Dion Fortune

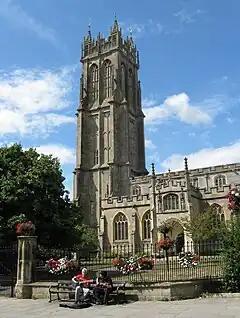
The church of St. John the Baptist, Glastonbury; Fortune's funeral was performed here by the Reverend L. S. Lewis, and her body interred in the Wells Road cemetery nearby

At the vernal equinox of 1930, Fortune declared that—with the 'Lesser Mysteries' and three degree system now properly established—she wanted to turn away from public work and focus on personal spiritual development. At the vernal equinox of 1931, Fortune stepped down as leader of the Fraternity, with Loveday being appointed Magus of the Lodge in her place. During the 1930s, Fortune's emphasis moved away from mediumship and towards ritual, while at the same time other Fraternity members embraced mediumship in order to channel the messages of the Masters. In late 1931, Fortune began mooting the idea of the construction of a permanent base, or Sanctuary, at the Chalice Orchard, and despite the economic obstacles of the Great Depression was able to raise sufficient funds. The group experienced a growth in the numbers attending its lectures, subscribing to its correspondence course, and using their private library; conversely, their Sunday services were not very popular, with a move from the morning to the evening seeing no effect. One significant individual who joined the Fraternity was Christine Campbell Thomson, who had been Fortune's literary agent since 1926. Fortune subsequently aided Thomson in separating from her abusive husband, after which she grew close to another Fraternity member, Colonel C. R. F. Seymour, in 1937. Although Seymour became a senior member of the Fraternity, relations between him and Fortune were strained, and during the Second World War he left London and settled in Liverpool, terminating his involvement with Fortune's Bayswater temple.